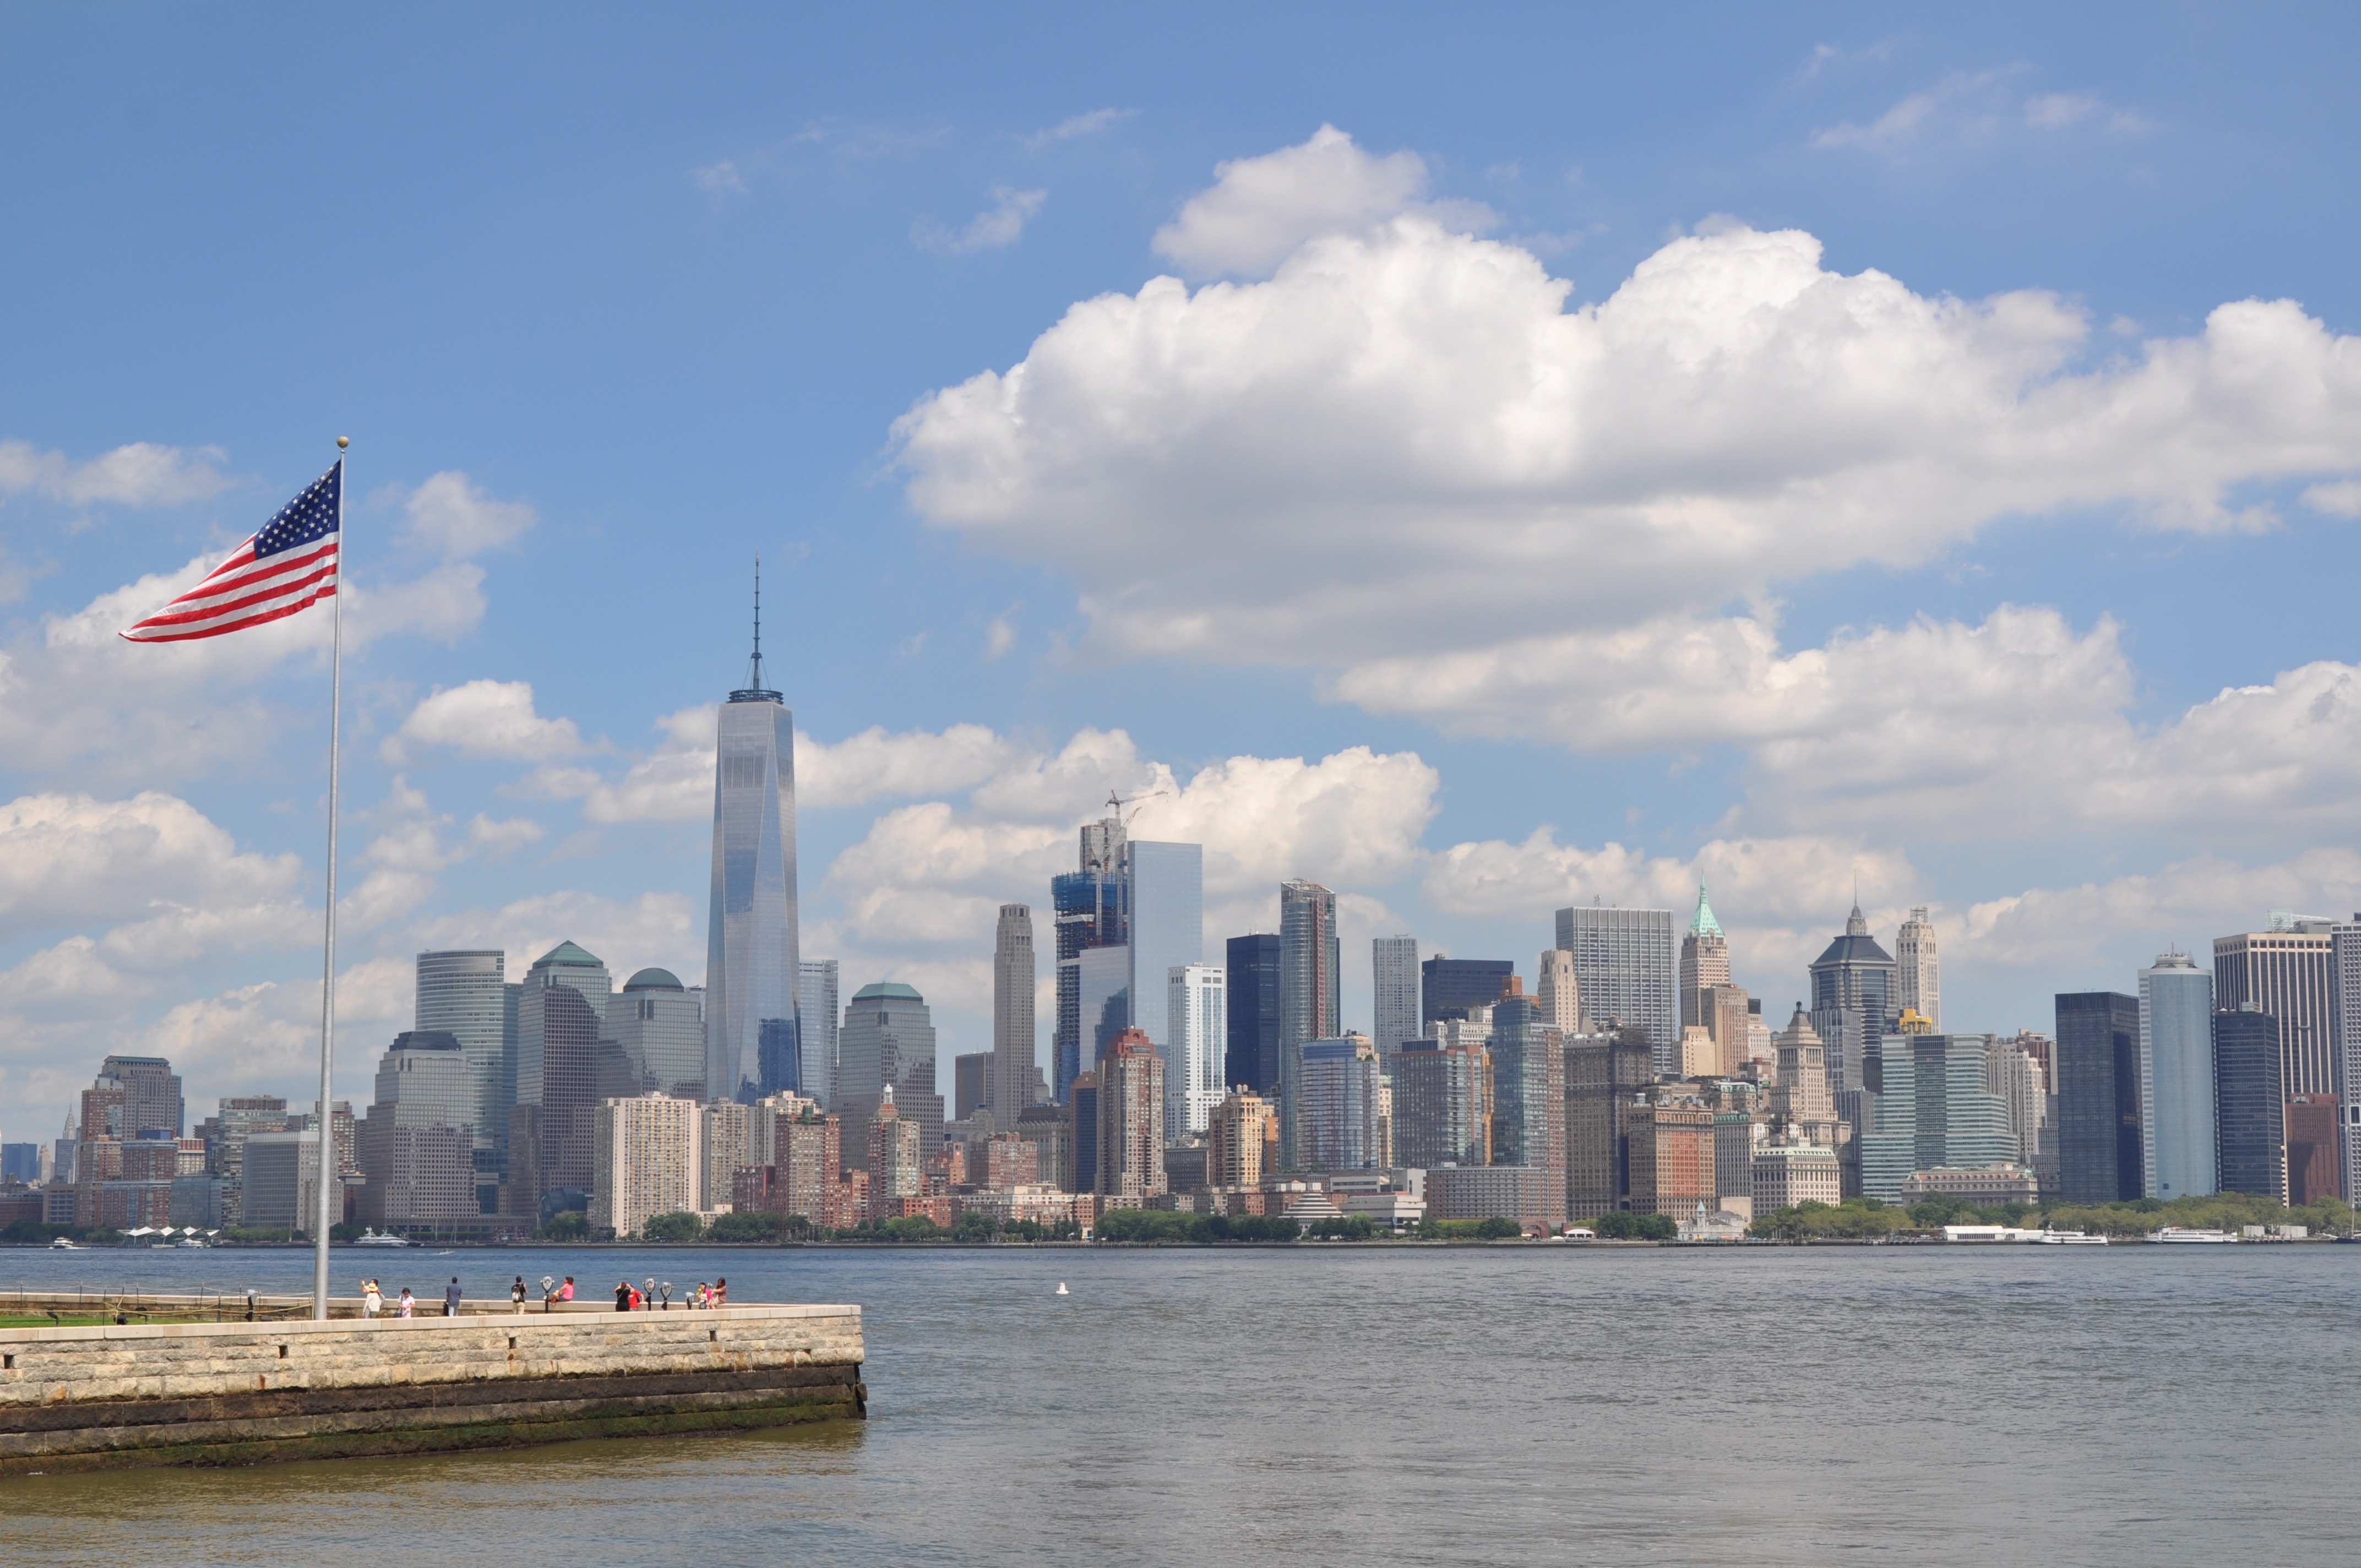
sea, coast, horizon, cloud, sky, skyline, city, skyscraper, cityscape, downtown, vehicle, usa, landmark, tower block, newyork, geographical feature, human settlement, atmosphere of earth